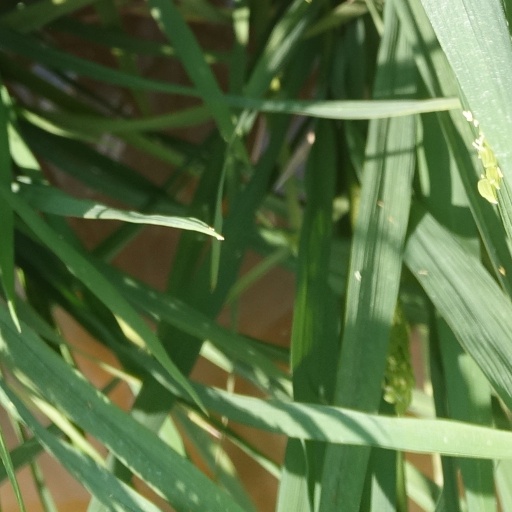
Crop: rice